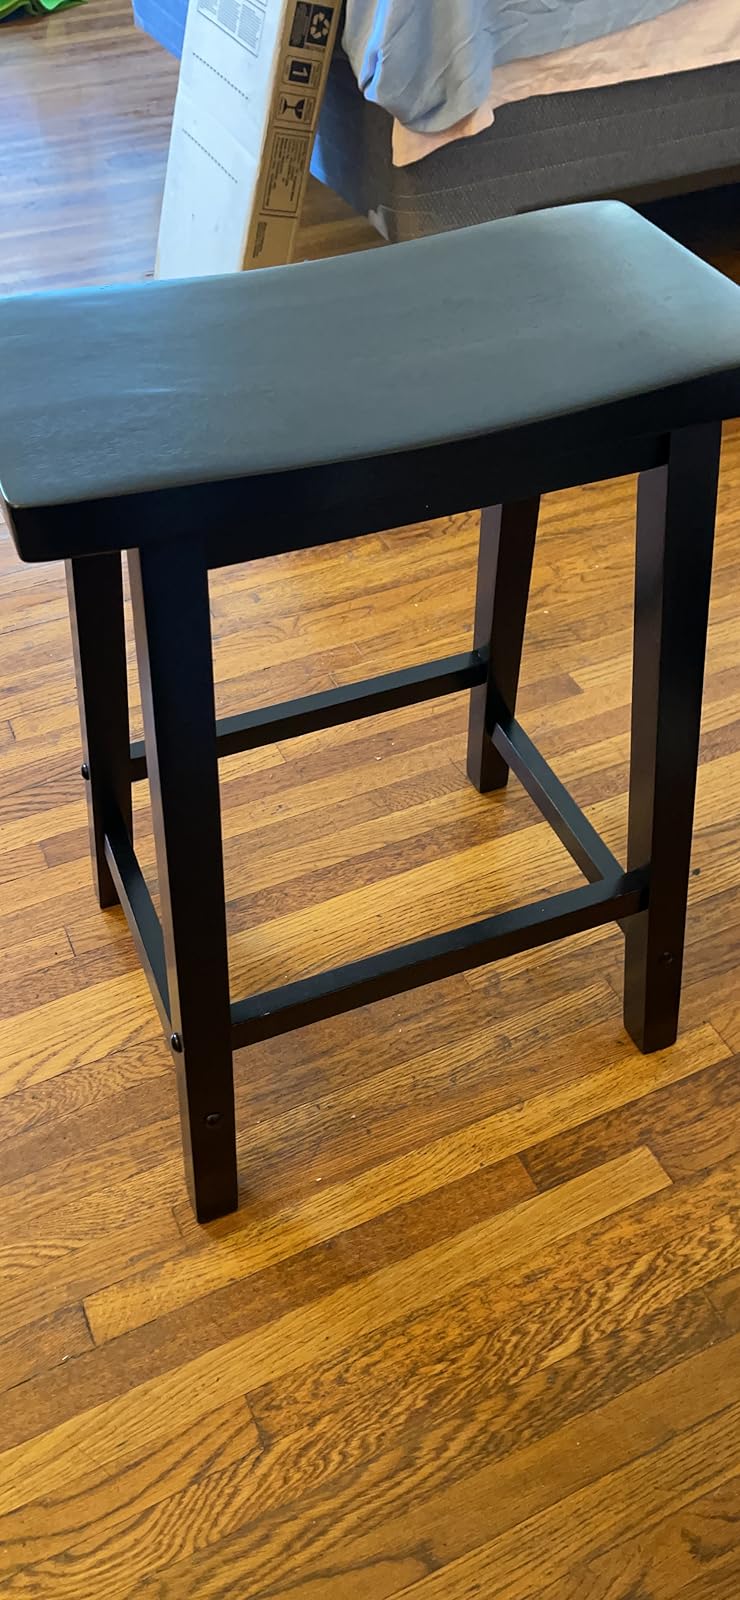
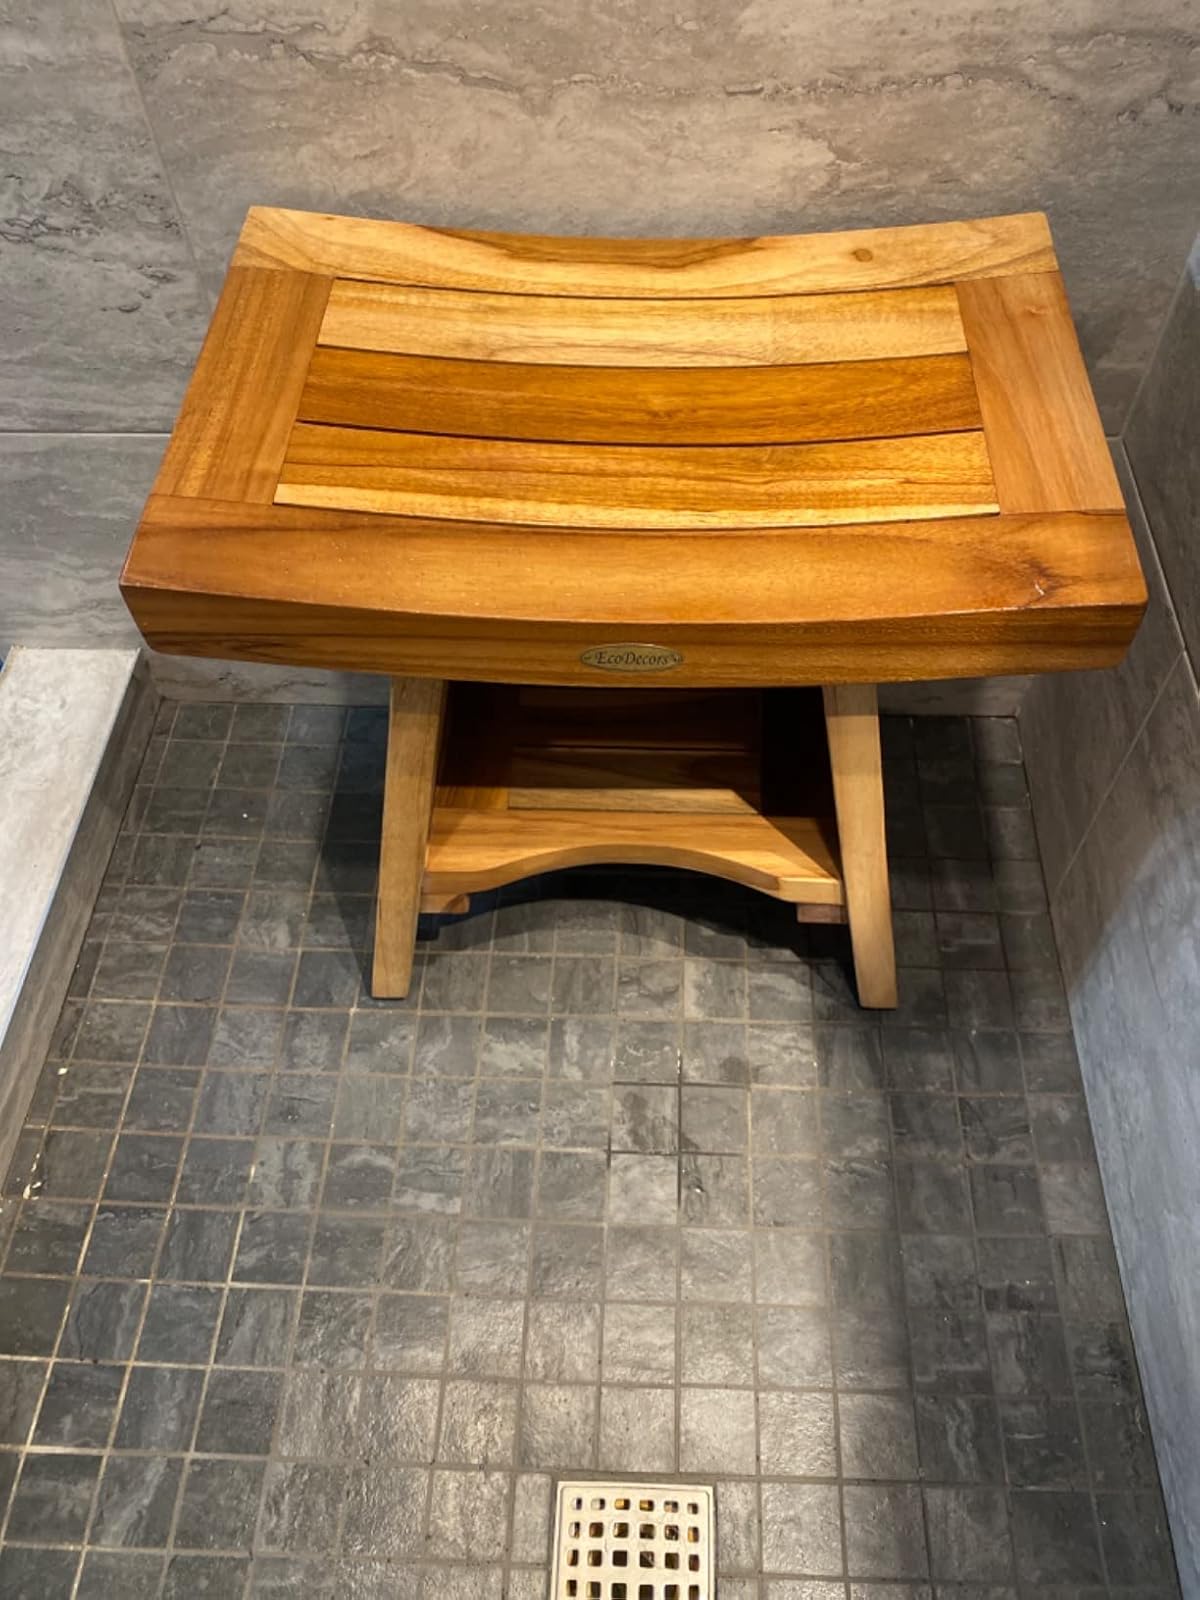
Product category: stool
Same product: no